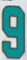
Number: 9